1979 Los Angeles Rams season

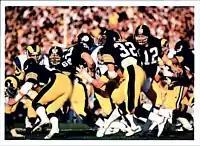
The Rams ended the 1979 season by making it to Super Bowl XIV, where they lost to the Steelers 31-19

The 1979 season was the Los Angeles Rams' 42nd season in the National Football League (NFL), their 43rd overall, and their 34th in the Greater Los Angeles Area. It was the final season for the franchise in the Los Angeles Memorial Coliseum until 2016, as late owner Carroll Rosenbloom previously announced the Rams would move to Anaheim Stadium for the 1980 season.